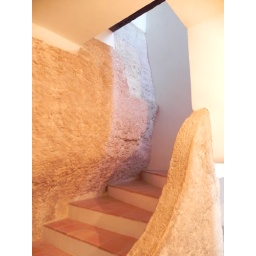
Guest house stair way carved in the rock